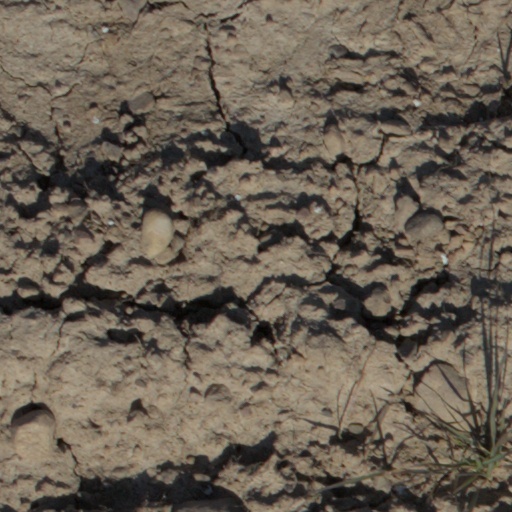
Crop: wheat